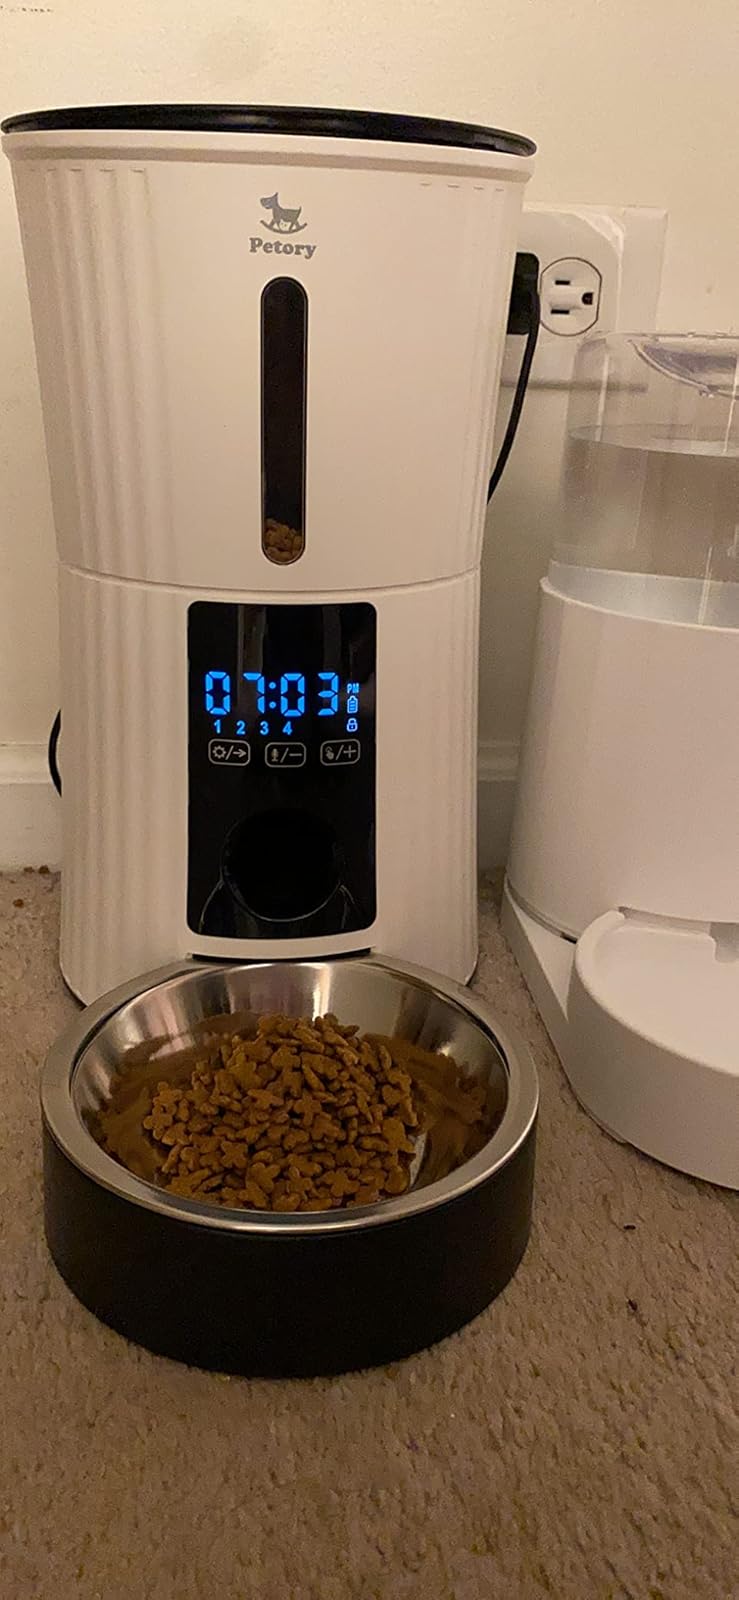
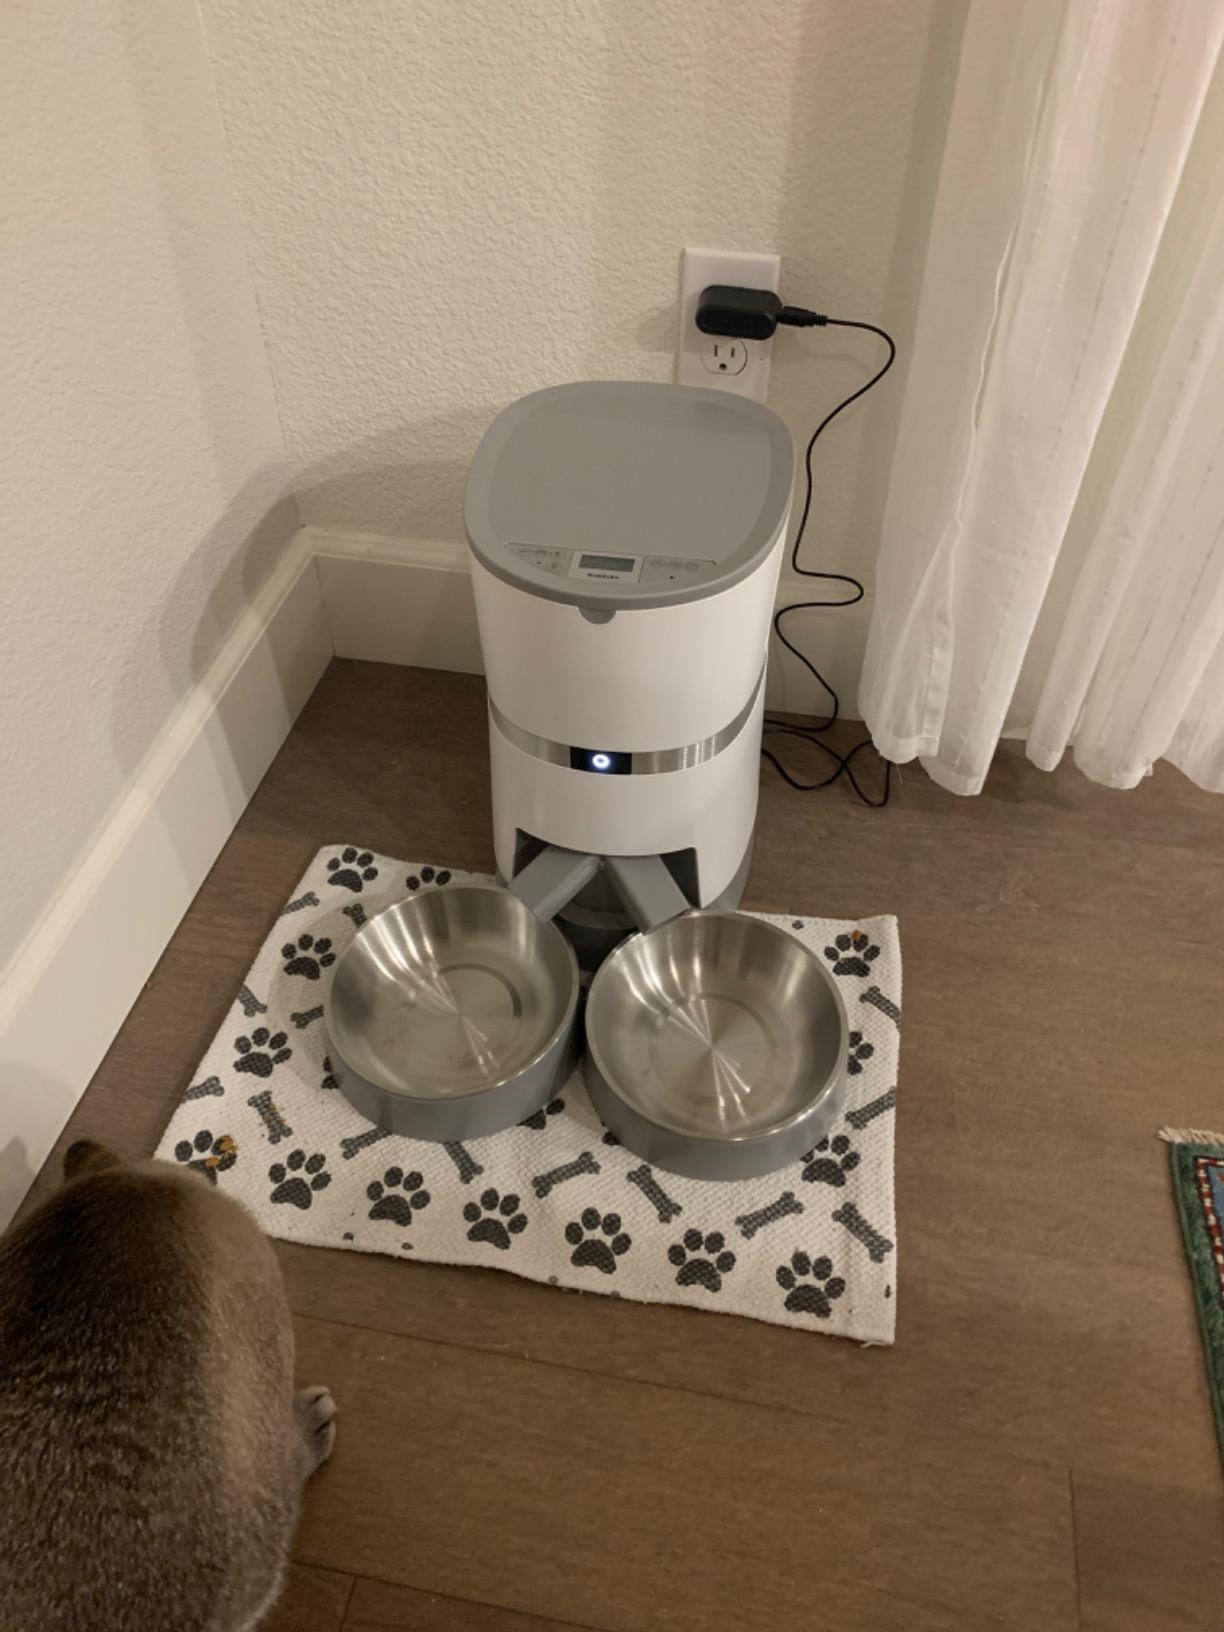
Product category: items_feeder
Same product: no